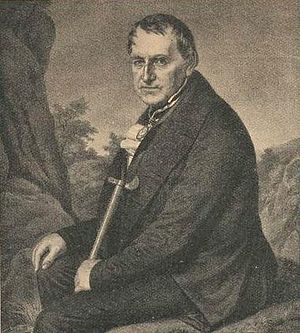
Leopold von Buch
Christian Leopold von Buch var en tysk geolog.